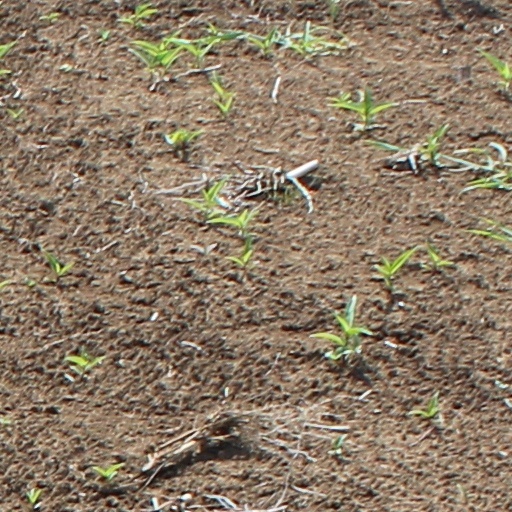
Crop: wheat